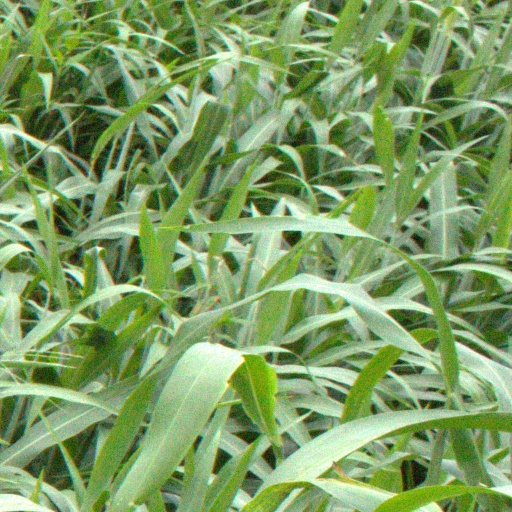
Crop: sorghum